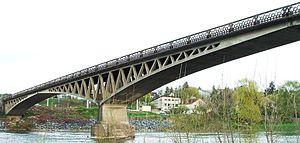
Pont de Boutiron - Demi-ouvrage
Le pont Boutiron ou pont de Boutiron est un pont sur l’Allier, en aval de Vichy, à proximité du lieu-dit Boutiron, situé sur la commune de Creuzier-le-Vieux. Il relie les communes de Creuzier-le-Vieux, en rive droite, et de Charmeil, en rive gauche, par la RD 27. Il est l’œuvre de l’ingénieur Eugène Freyssinet.